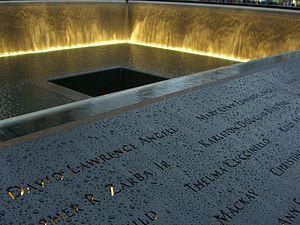
David Lawrence Angell, né le 10 avril 1946 à Barrington et mort le 11 septembre 2001 à New York, est un producteur américain de sitcoms.